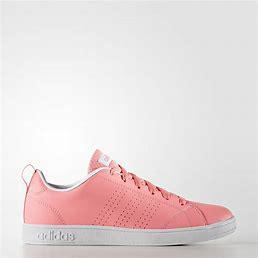
Brand: adidas
Model: neo Adidas NEO Advantage